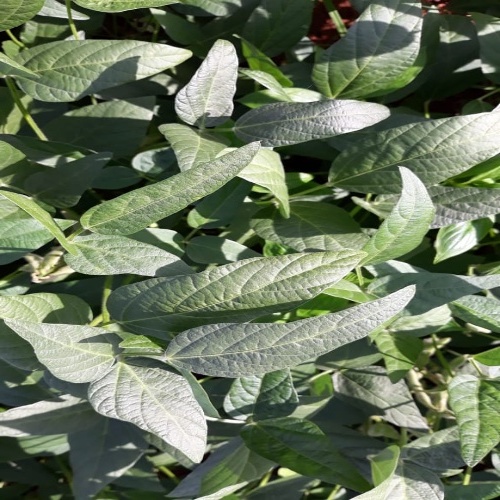
Label: Healthy